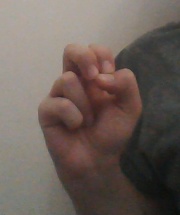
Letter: gaaf